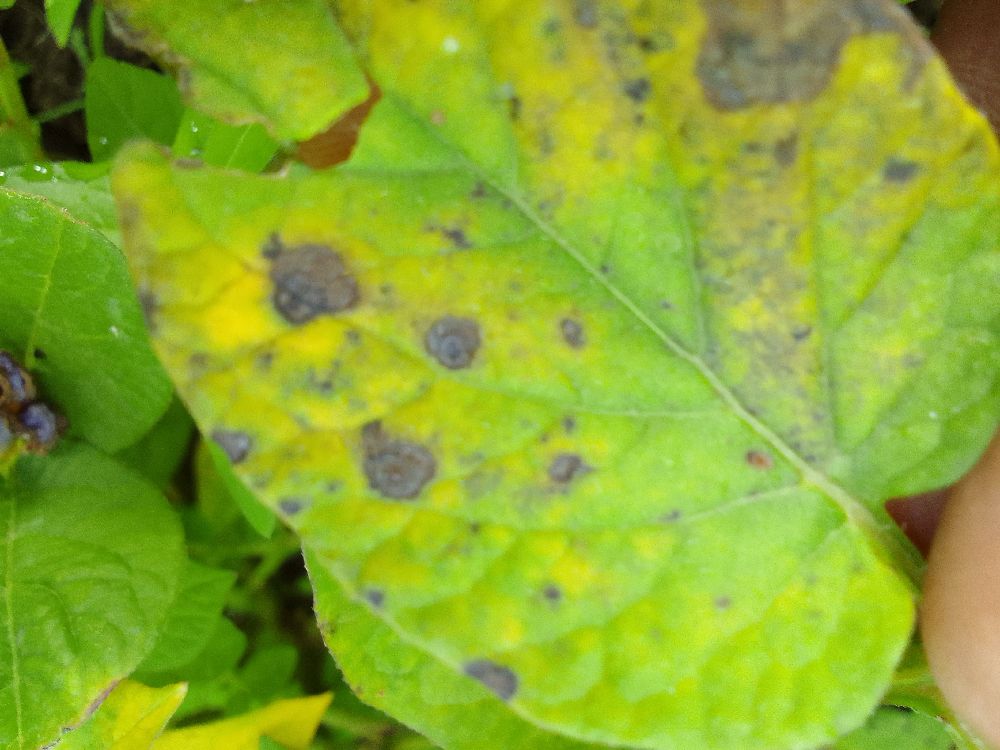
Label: Early blight